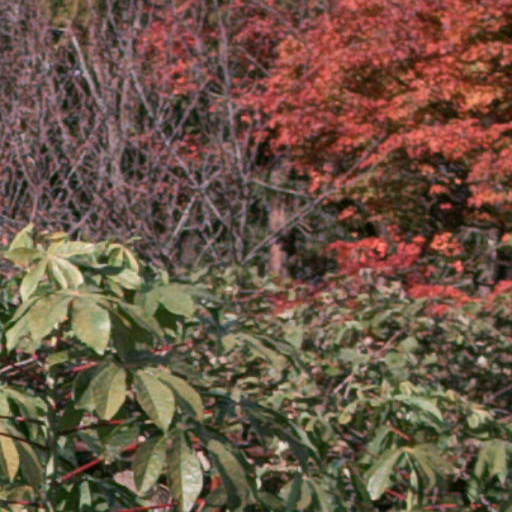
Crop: cassava